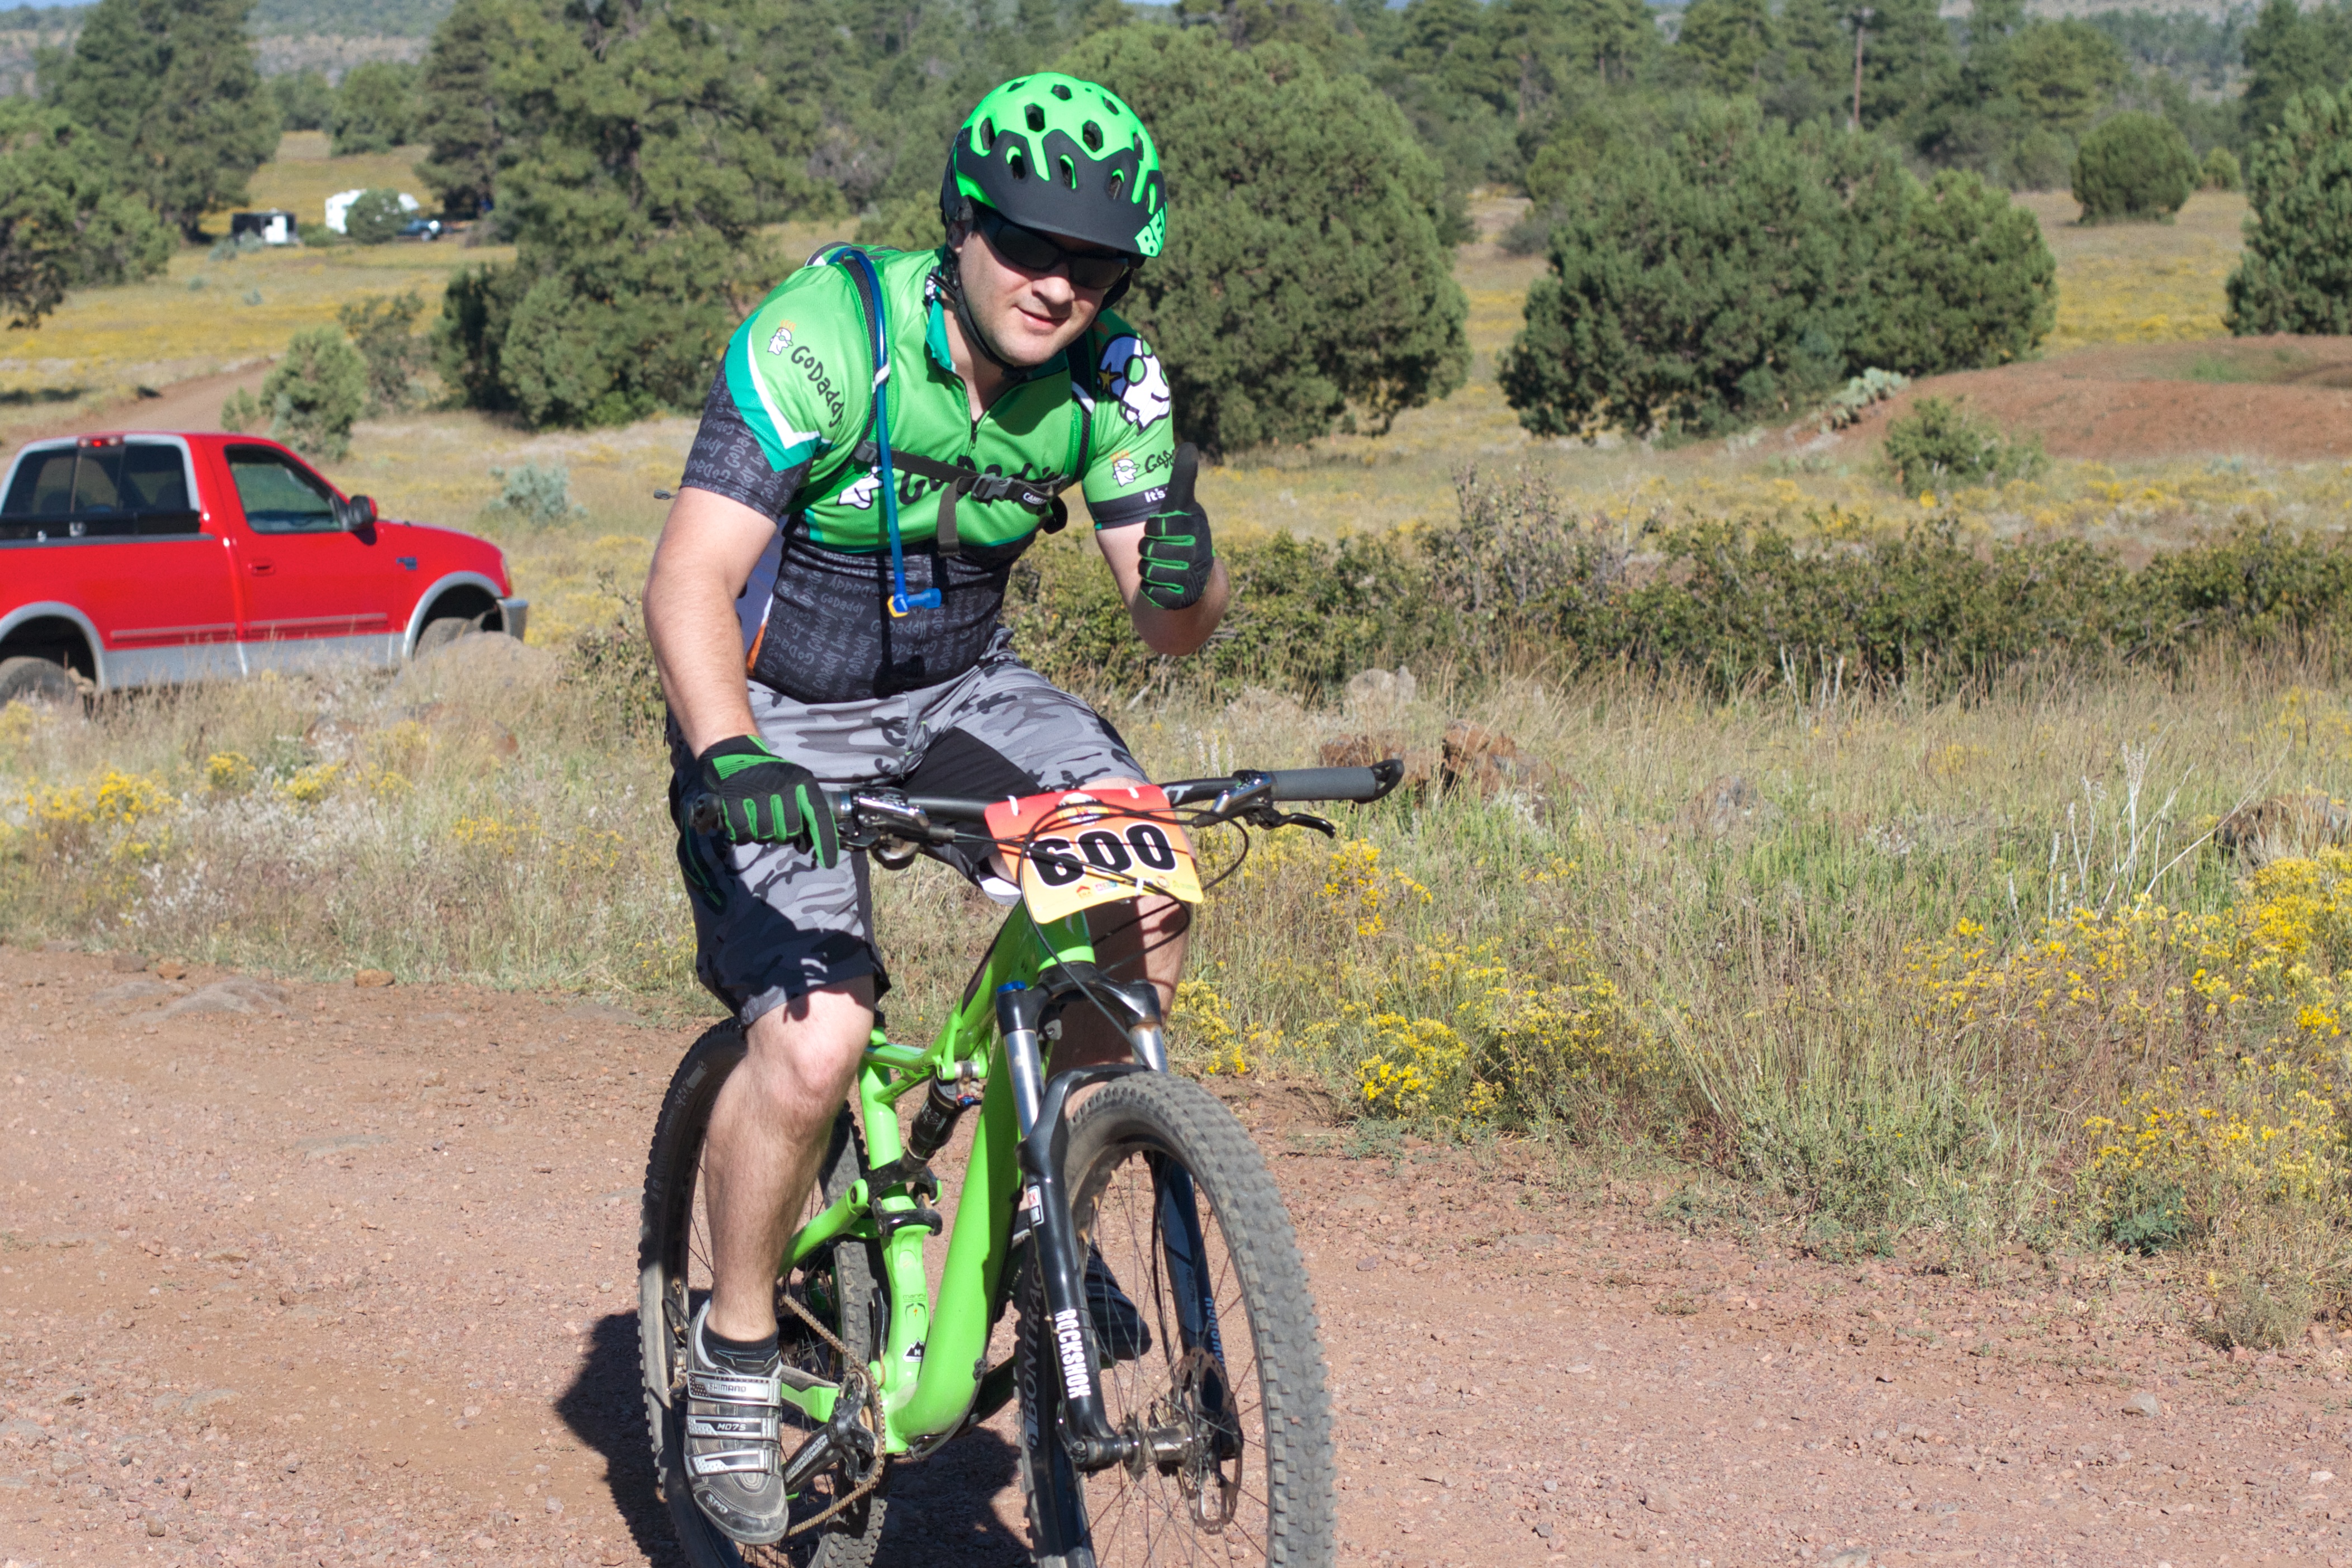
bicycle, vehicle, soil, extreme sport, sports equipment, mountain bike, cycling, race, sports, racing, fotr, freeride, mountain biking, road cycling, cycle sport, cyclo cross, bicycle racing, downhill mountain biking, bicycle motocross, road bicycle racing, duathlon, mountain bike racing, cross country cycling